Serdar Hudaýberdiýew

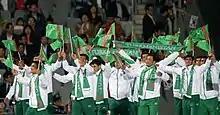
Serdar Hudaýberdiýew at 2014 Asian Games opening ceremony

He fought a gold medal at the 2009 Asian Amateur Boxing Championships in China. Turkmenistan's first gold medallist in the history of the event.